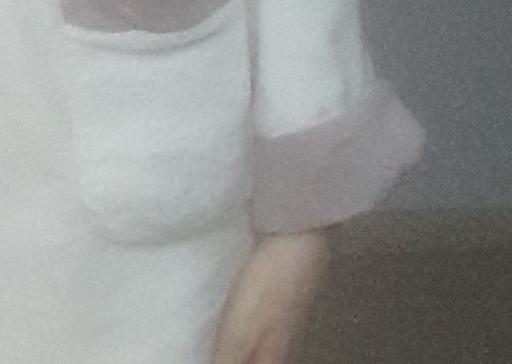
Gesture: no_gesture